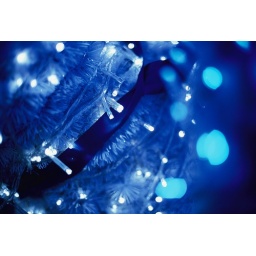
blue lights chirstmas tree in front of siam paragon, bangkok